Acheiropoieta

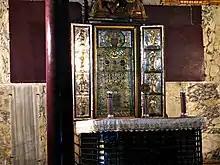
The image in its setting in the Pontifical Sanctuary of the Holy Stairs, Rome

This image, also called the Uronica, is kept in what was once the pope's private chapel, in a room now known as the Sancta Sanctorum at the top of the Scala Sancta in a surviving part of the old Lateran Palace in Rome. The legend is that this image was begun by Luke the Evangelist and finished by angels.